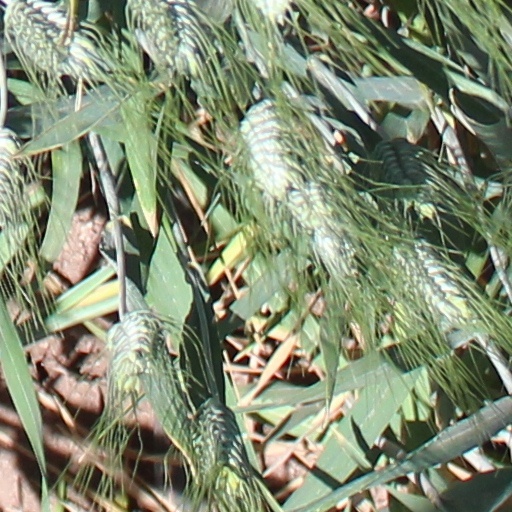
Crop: wheat